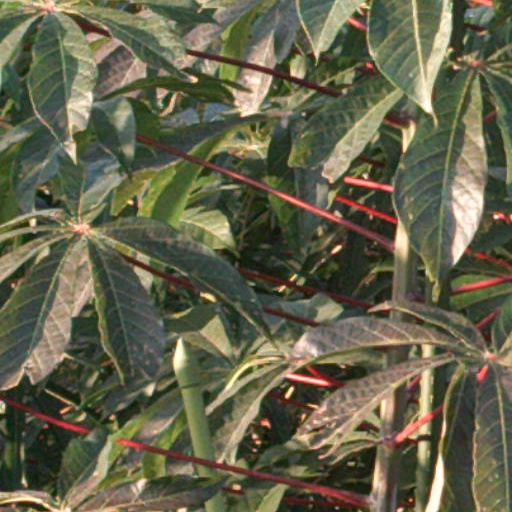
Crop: cassava